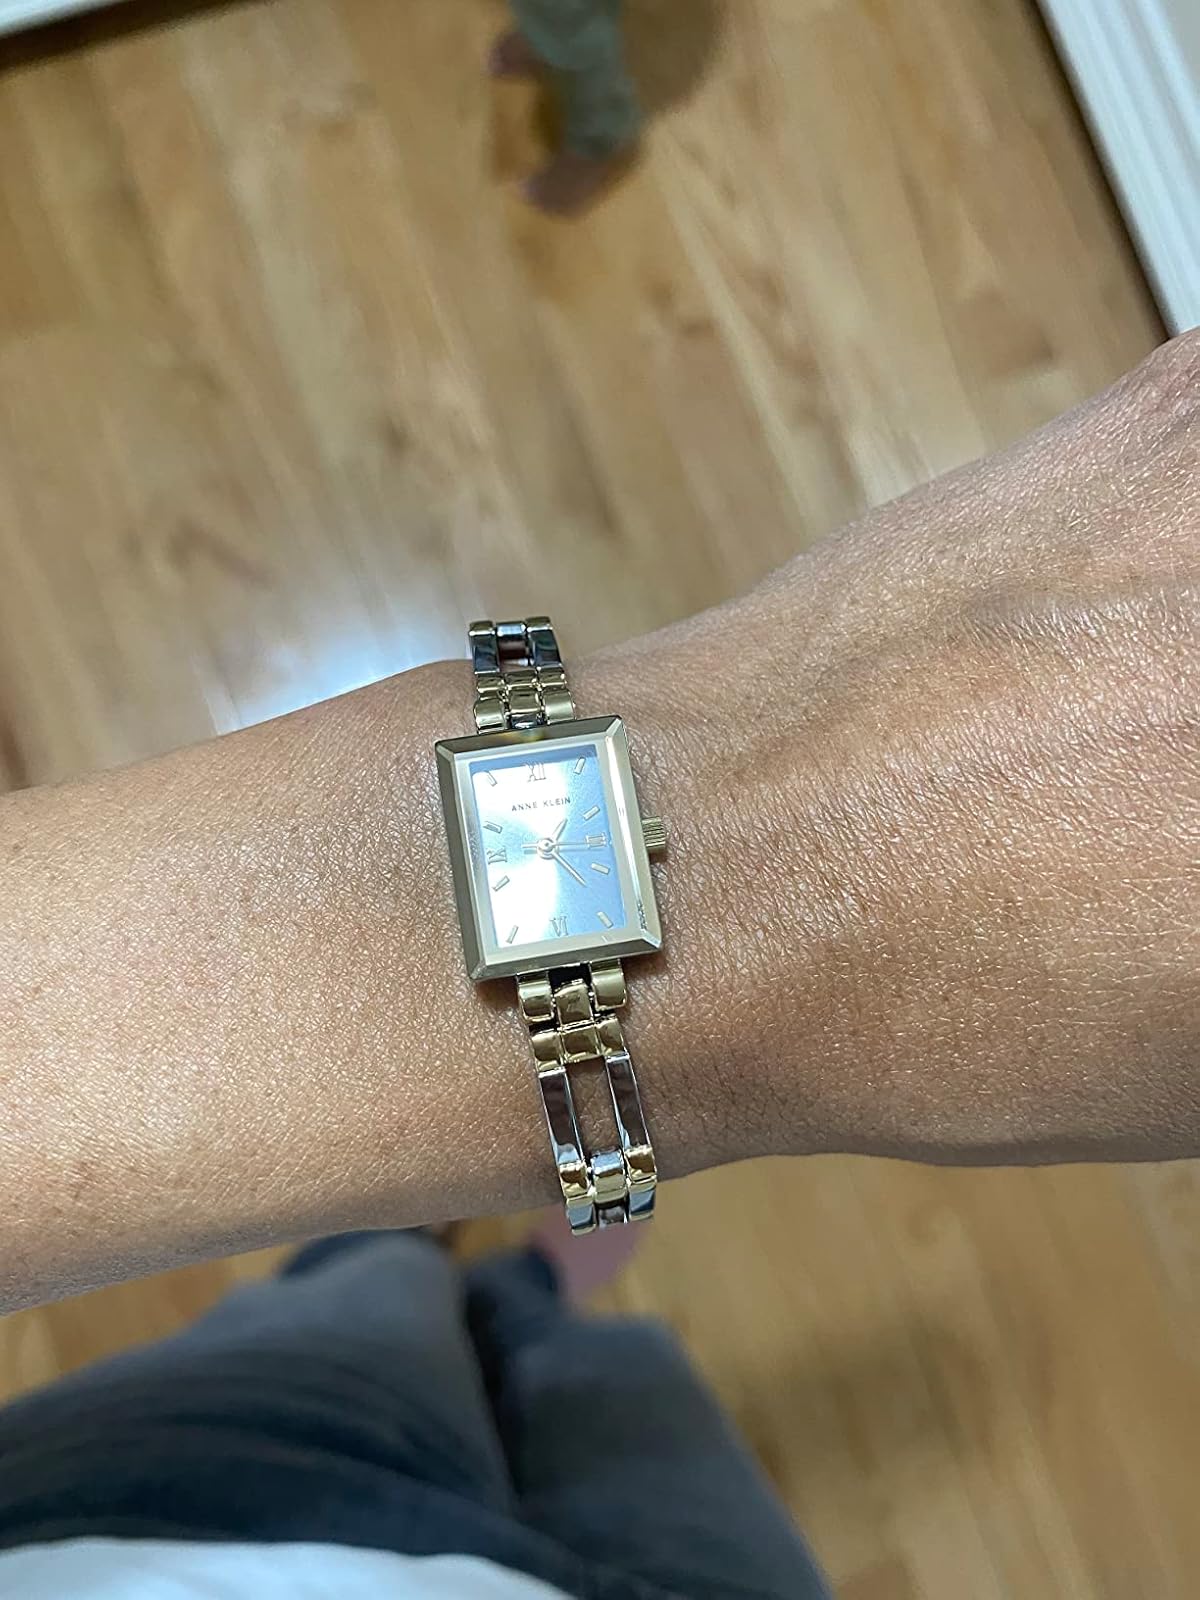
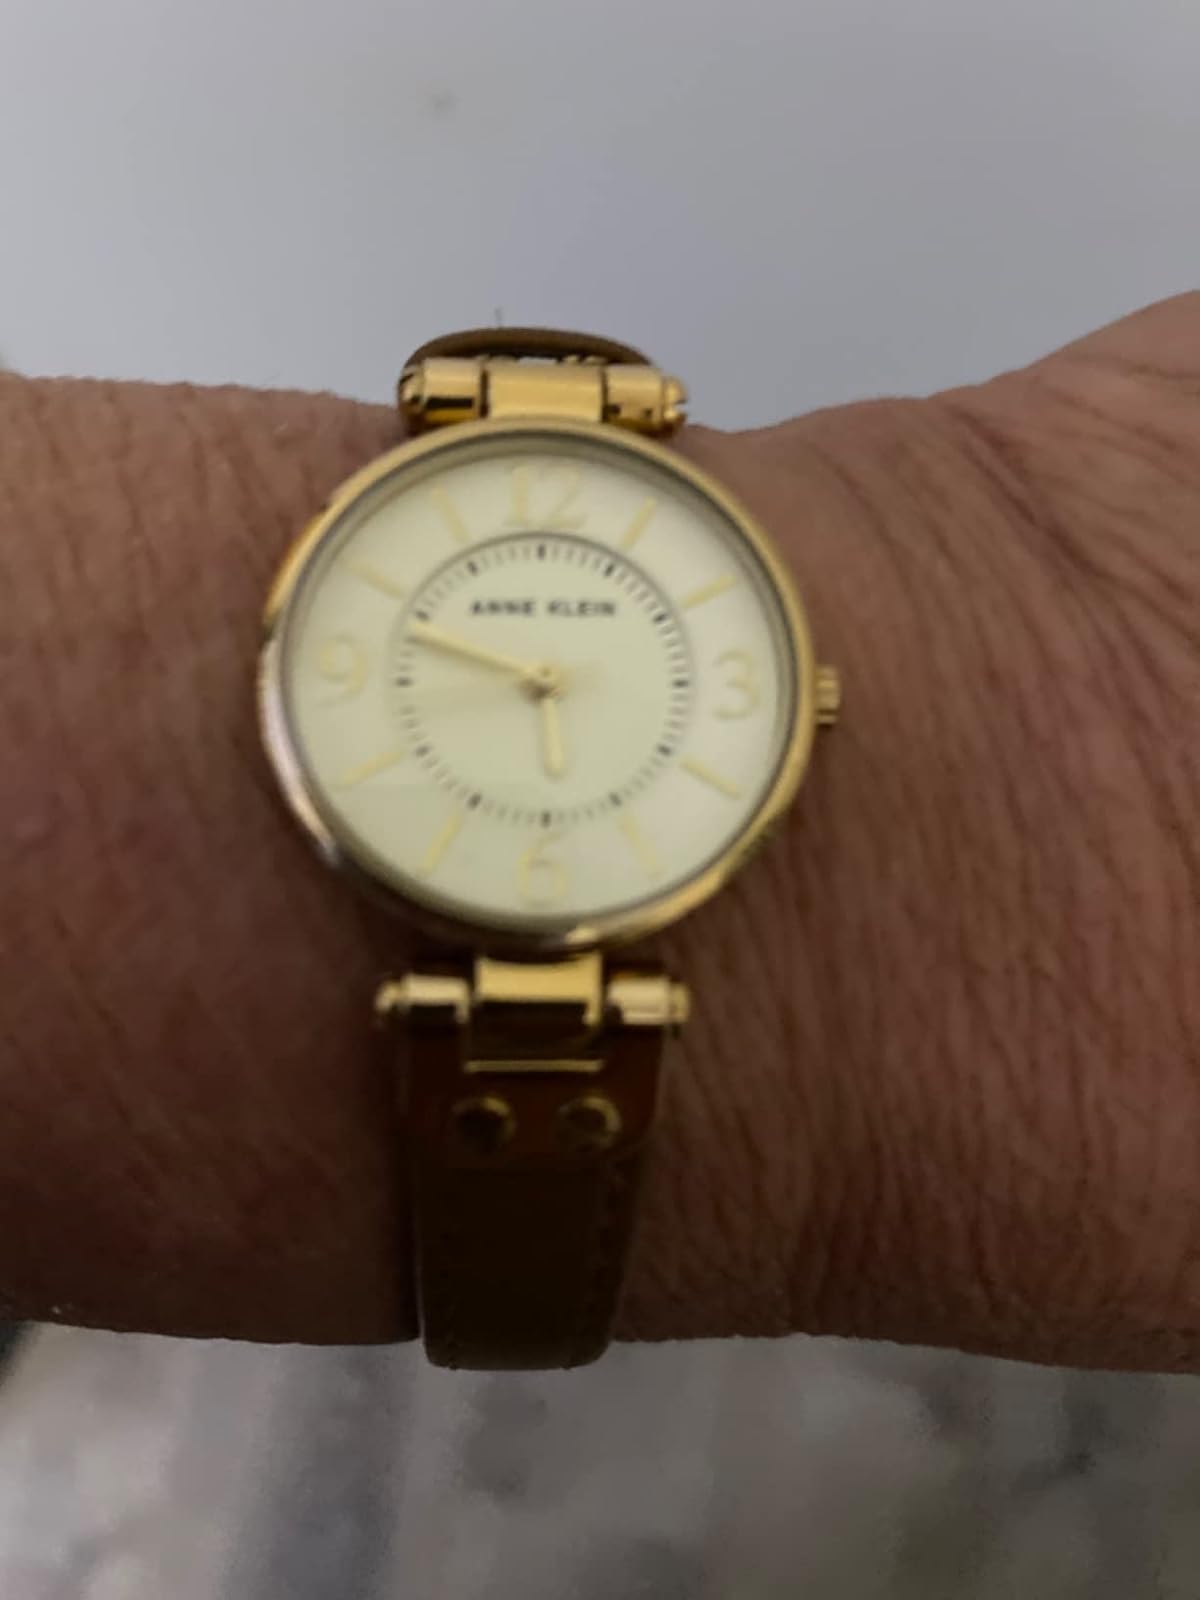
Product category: accessories_watch
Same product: no